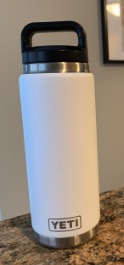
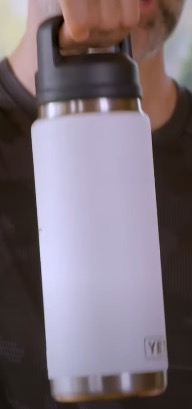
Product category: misc
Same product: yes